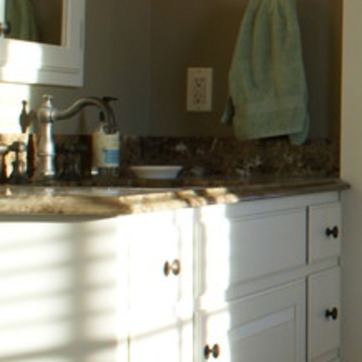
Material: polishedstone